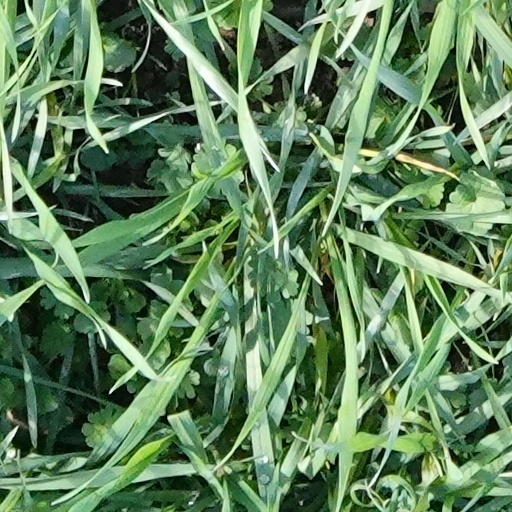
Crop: wheat